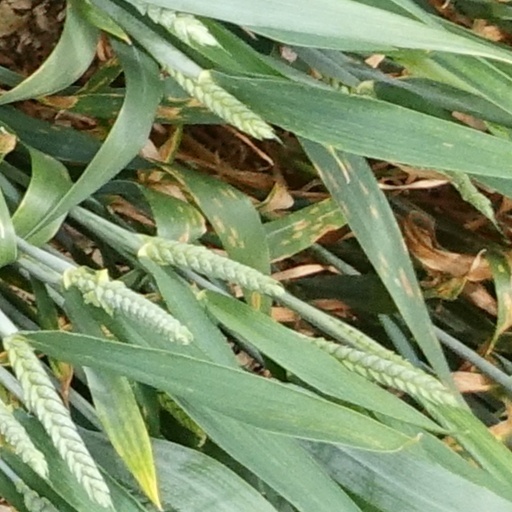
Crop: wheat